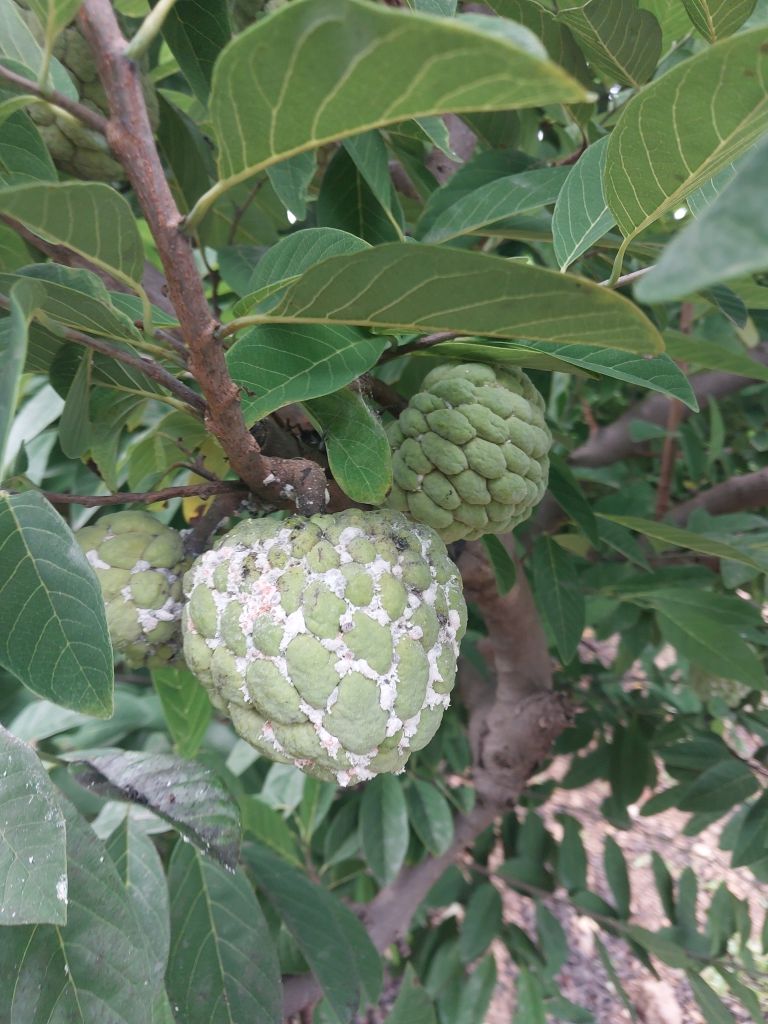
Disease label: Mealy Bug